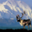
Label: deer